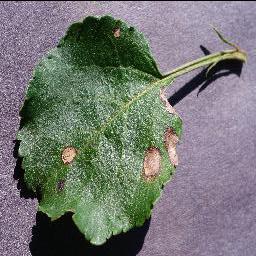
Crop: apple
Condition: black_rot